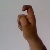
The image shows a hand gesture representing the letter 'X' in Indian Sign Language.